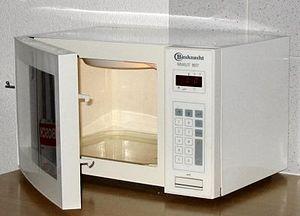
La déprise est un concept sociologique utilisé en France par la sociologie de la vieillesse et du vieillissement qui permet d'envisager l'individu âgé avançant en âge comme un acteur pris dans un travail de négociation dont l'enjeu serait le maintien de son identité en dépit des éventuelles implications biologiques et sociales du passage du temps telles qu'une dégénérescence physiologique ou un veuvage.
Les acides aminés D sont une classe d'acides aminés, ou pour ce qui intéresse le plus la biologie, les acides α-aminés, pour lesquels les groupes fonctionnels carboxyle et amine sont liés à un carbone α en configuration D par rapport d'une part à une chaîne latérale dépendant du type d'acide et d'autre part à un atome d'hydrogène. Ce sont les énantiomères des acides aminés L.